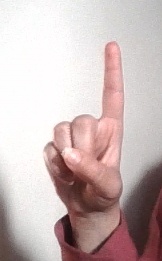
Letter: bb